M1128 mobile gun system

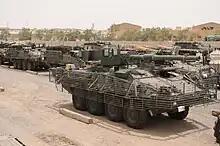
A mobile gun system and other Strykers shortly before being flown into Afghanistan in 2008

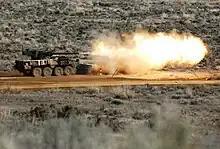
A mobile gun system firing

By 1992, the armored gun system (AGS) emerged as a top priority procurement program for the Army. The Army requested proposals for a 20-ton air-droppable light tank to replace the M551 Sheridan. The Army sought 300 AGS systems to go to the 82nd Airborne Division and the 2nd Armored Cavalry Regiment. Four competitive bids emerged. In June 1992, the Army selected the FMC Close Combat Vehicle, Light proposal. This was later type-classified as the M8 armored gun system. In 1996, the Army canceled the AGS due to the service's budgetary constraints.